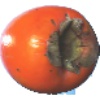
Label: kaki